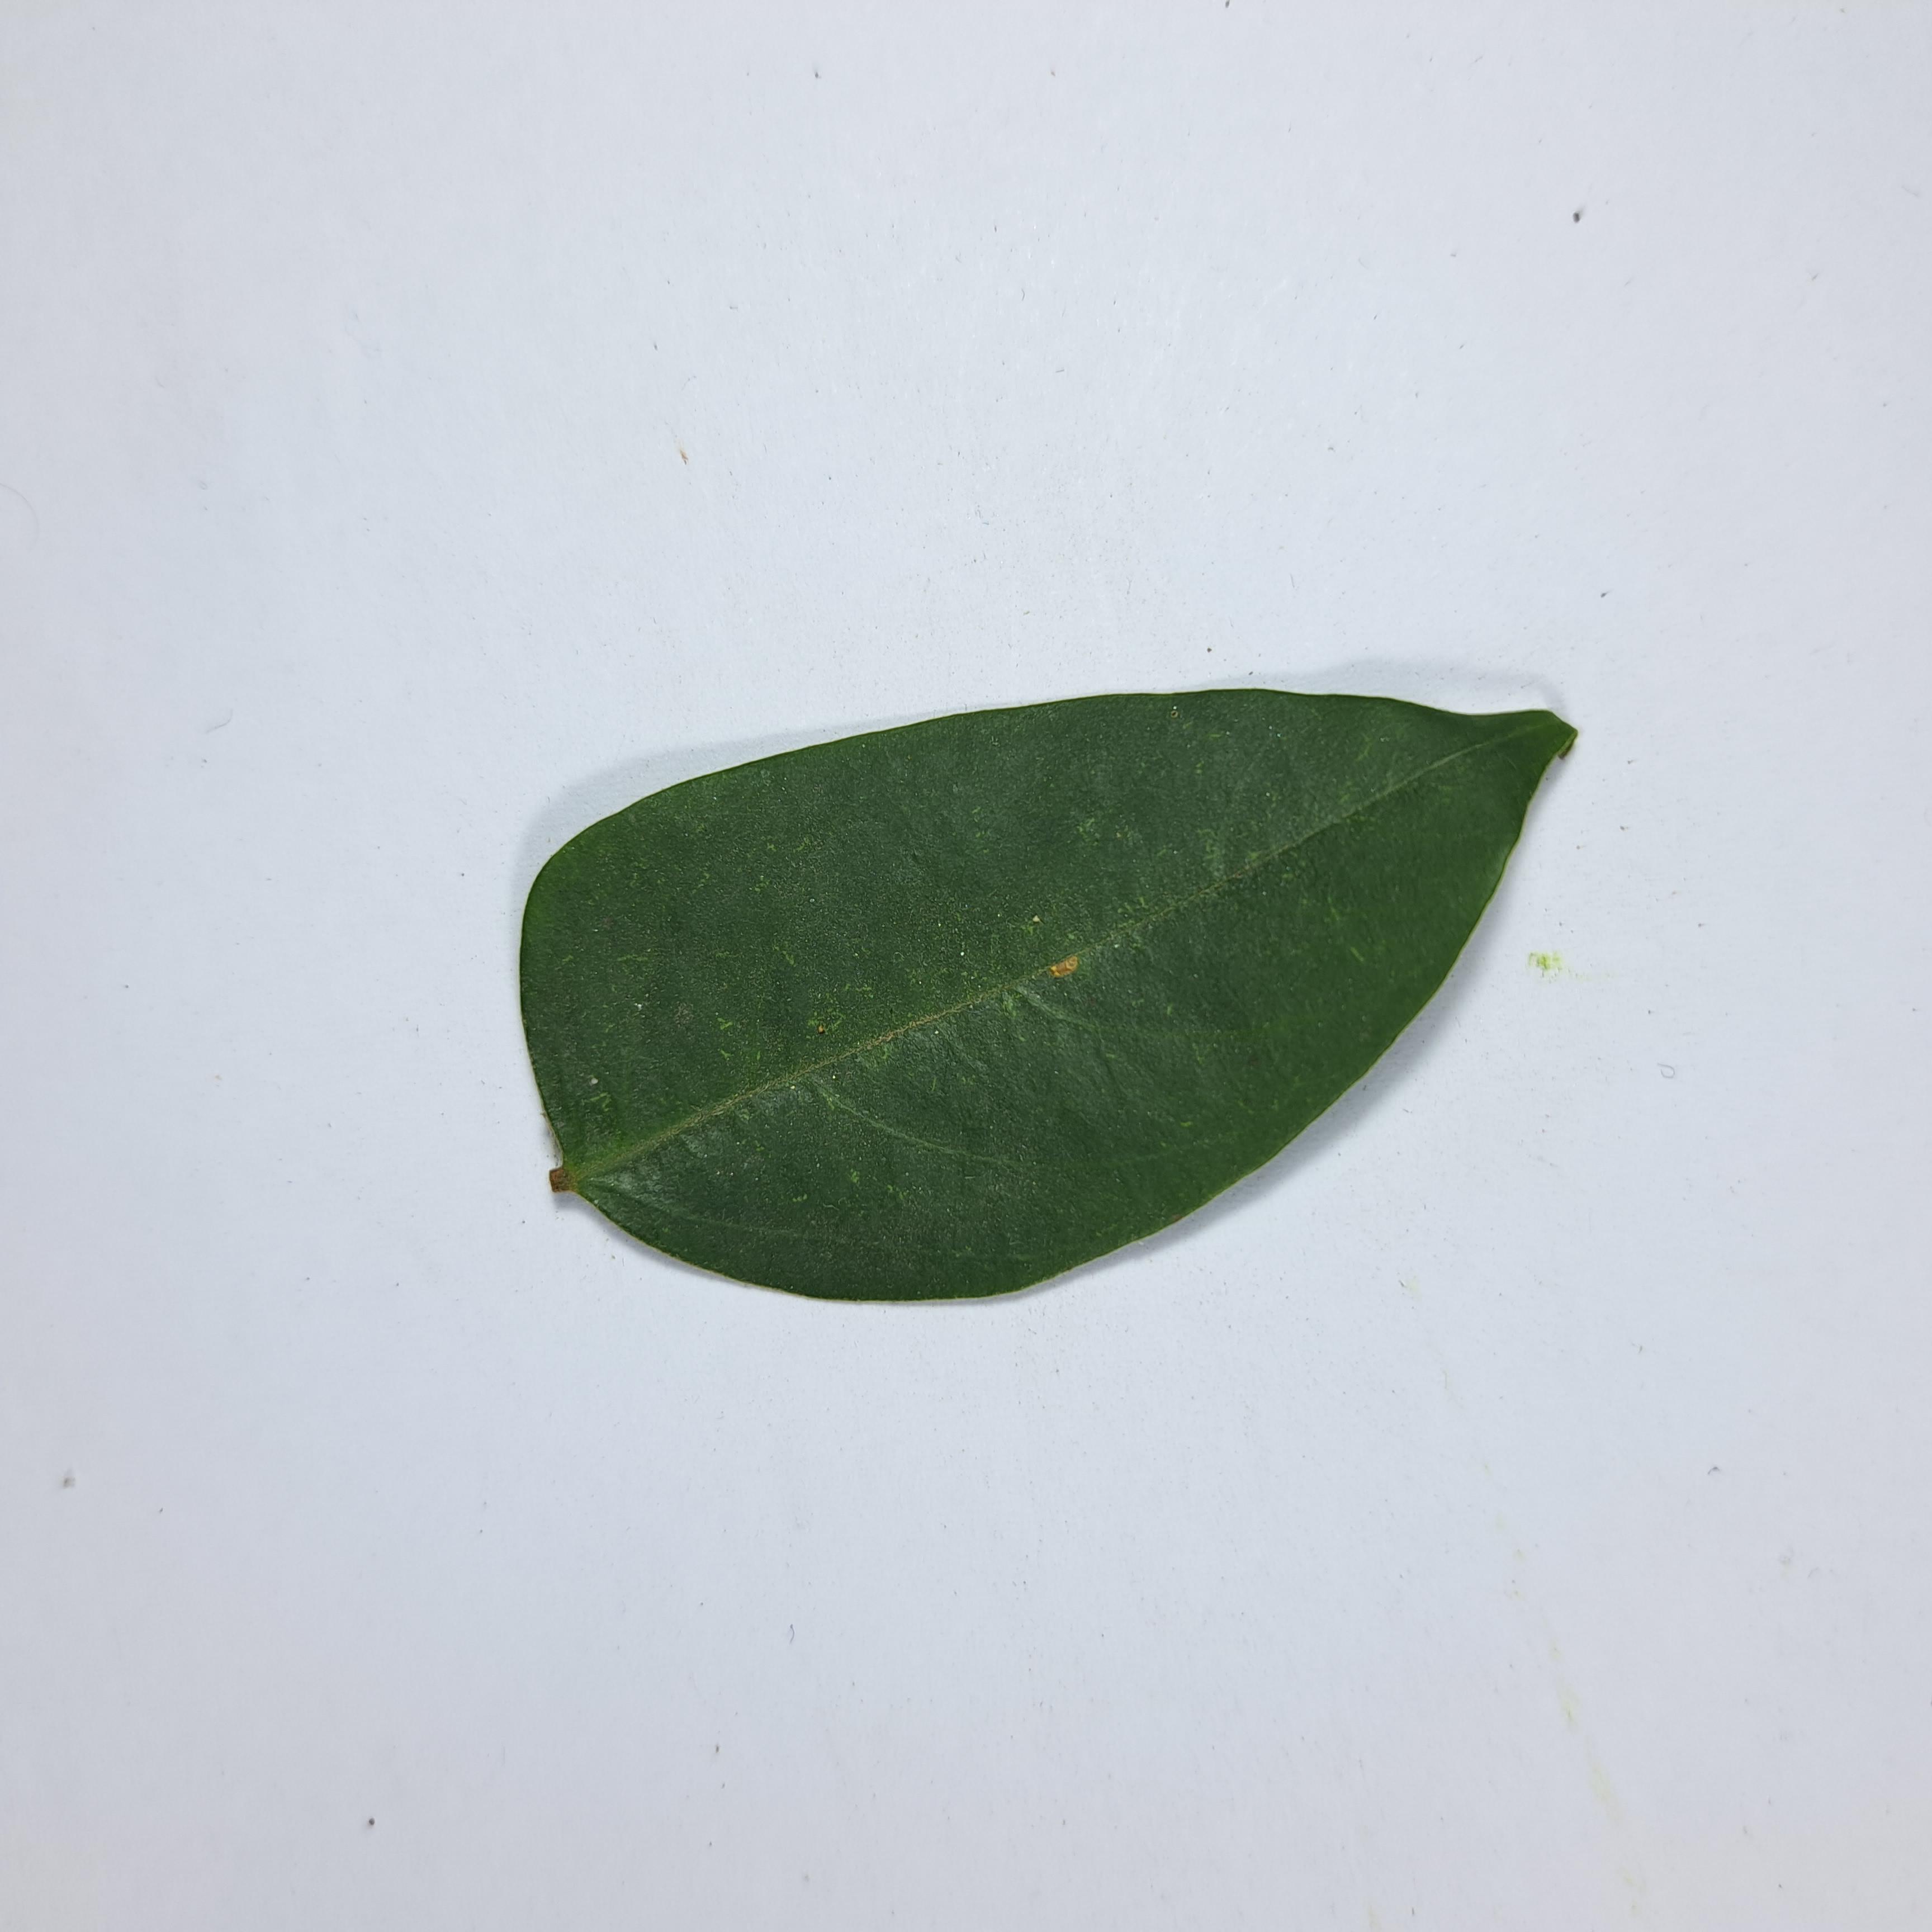
Label: Healthy Leaves